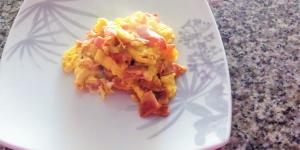
huevos revueltos con jamon